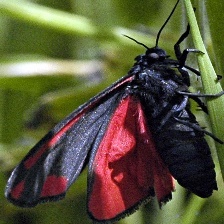
Species: CINNABAR MOTH